1945 Mongolian independence referendum

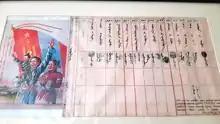
Pro-independence propaganda (left) and a ballot paper (right)

An independence referendum was held in the Mongolian People's Republic on 20 October 1945. It was approved by 100% of voters, with no votes against, according to official statistics. Voter turnout was 98%.